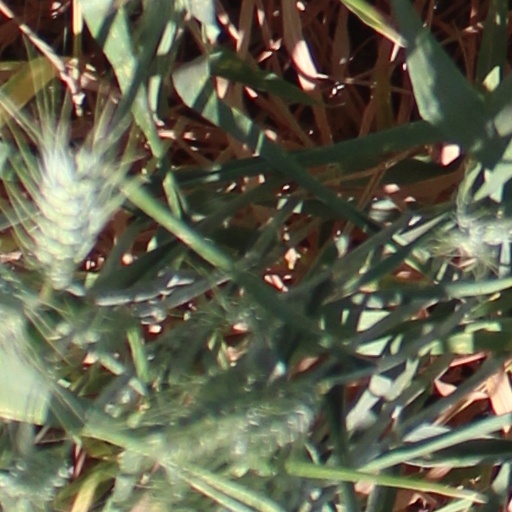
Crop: wheat